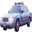
Label: automobile